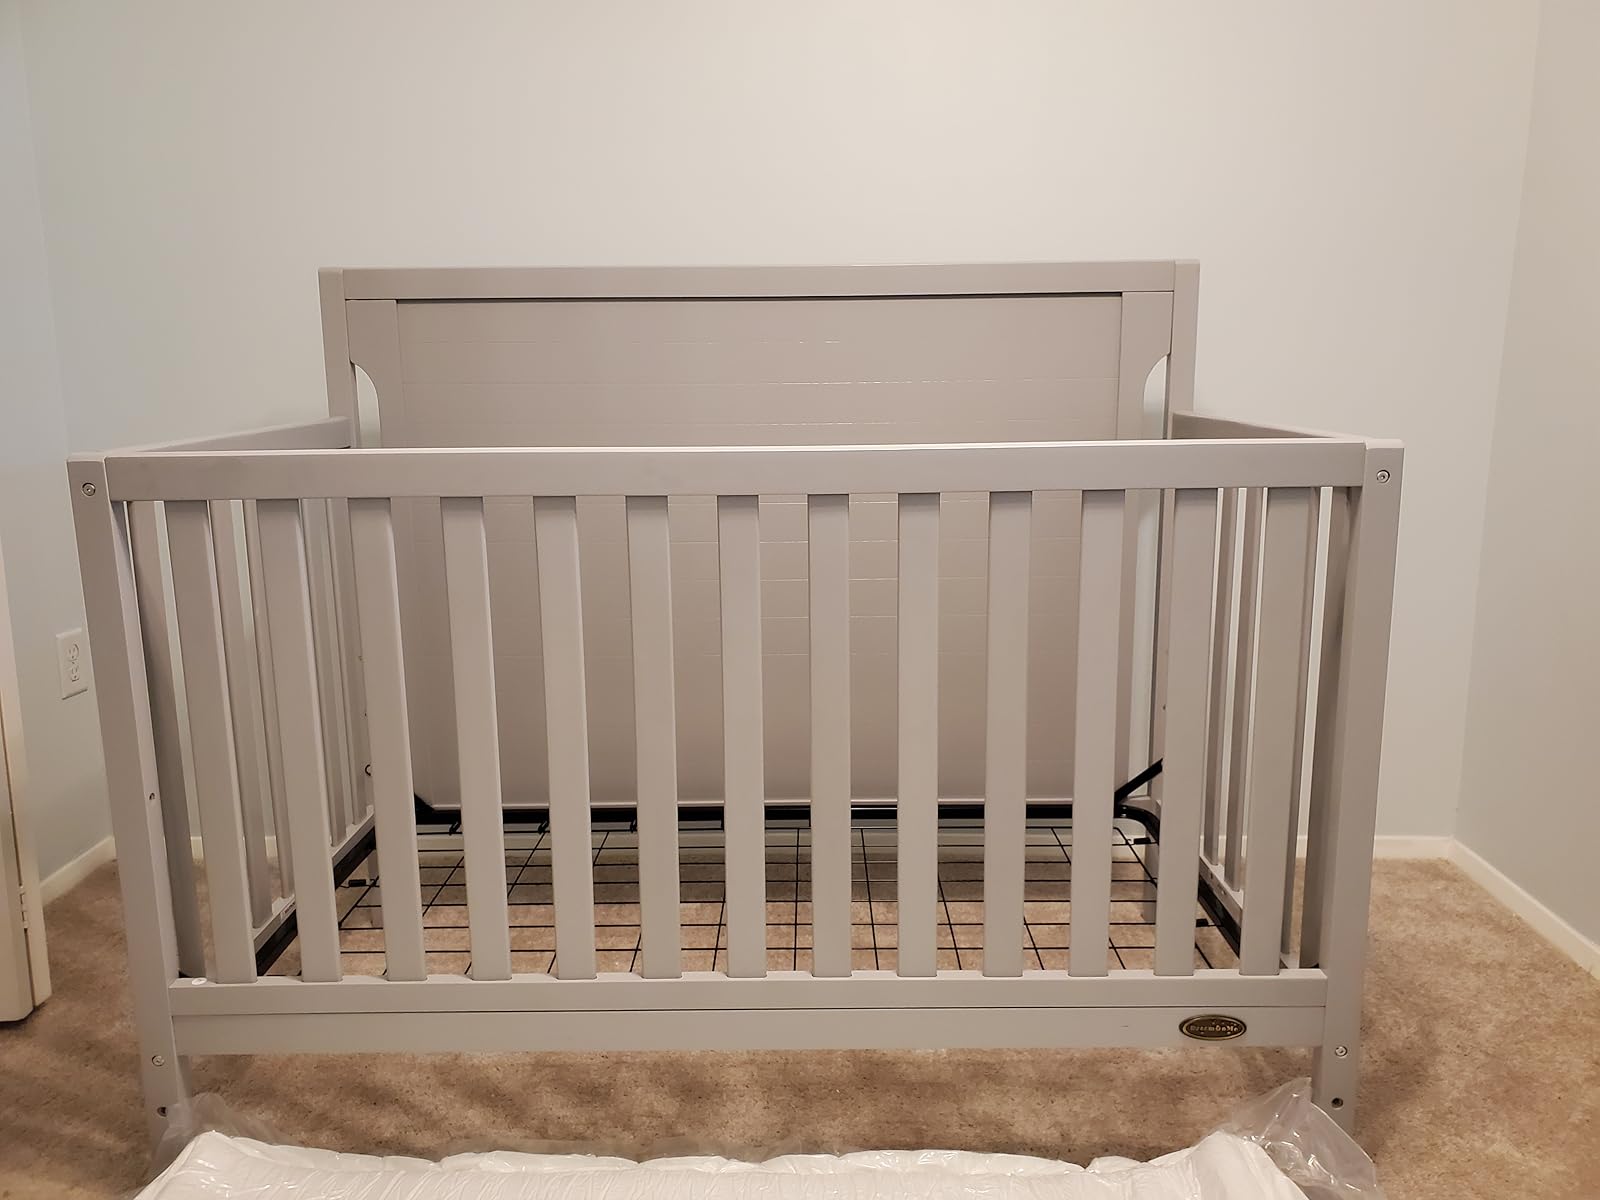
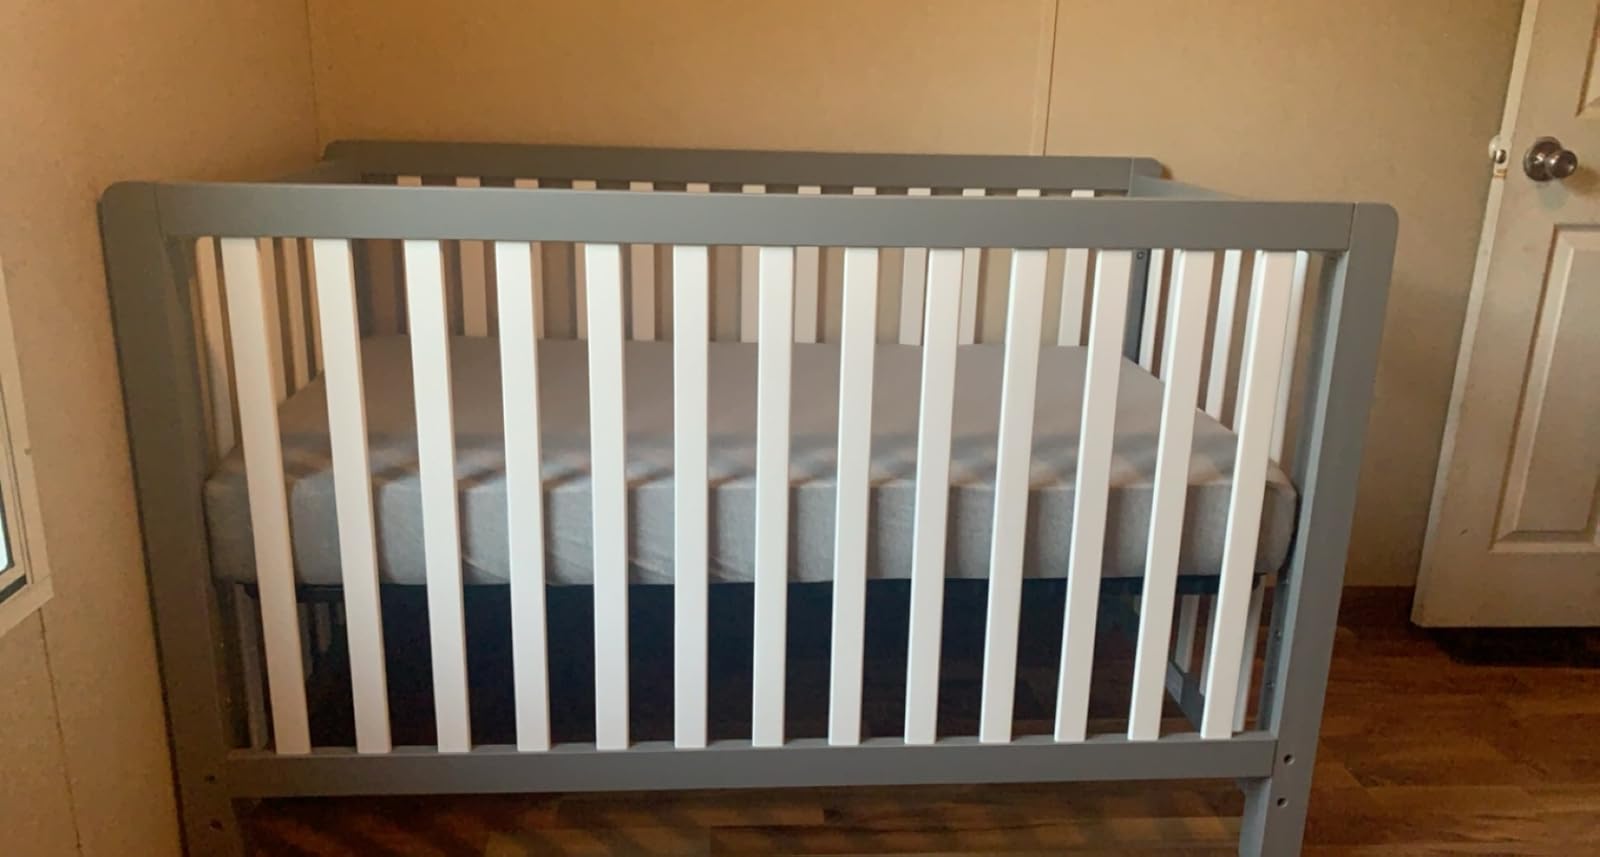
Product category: products_crib
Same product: no